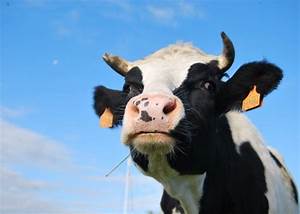
Label: cow